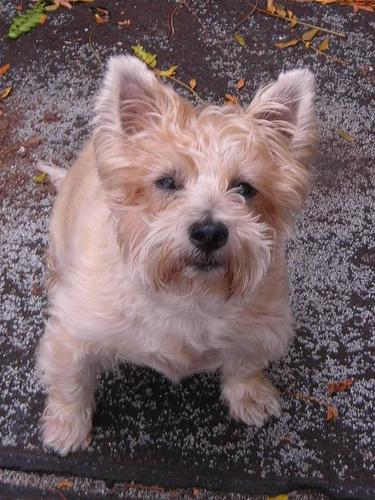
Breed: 211-n000009-cairn